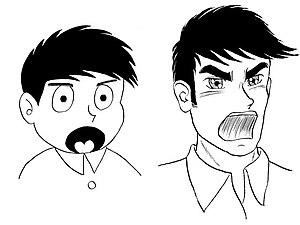
Le gekiga est un style de manga dont la cible éditoriale sont les adultes. Il signifie littéralement « dessins dramatiques ».